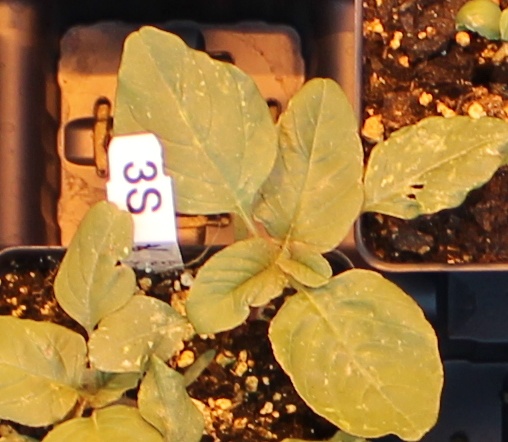
Label: Redroot Pigweed